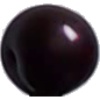
Label: Cherry Wax Black 1